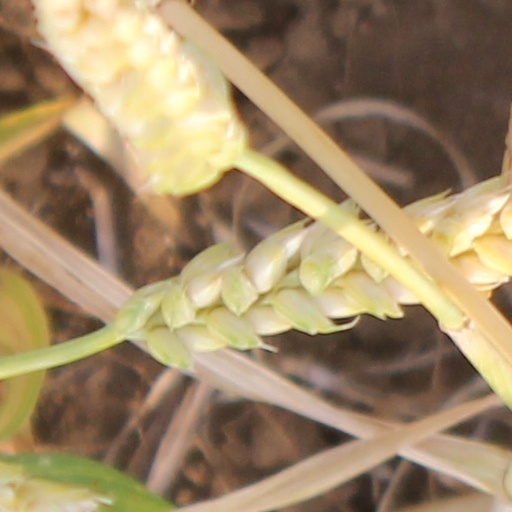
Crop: wheat